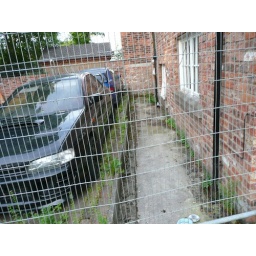
Bedroom window from outside, caged in with disused car parked outside it.